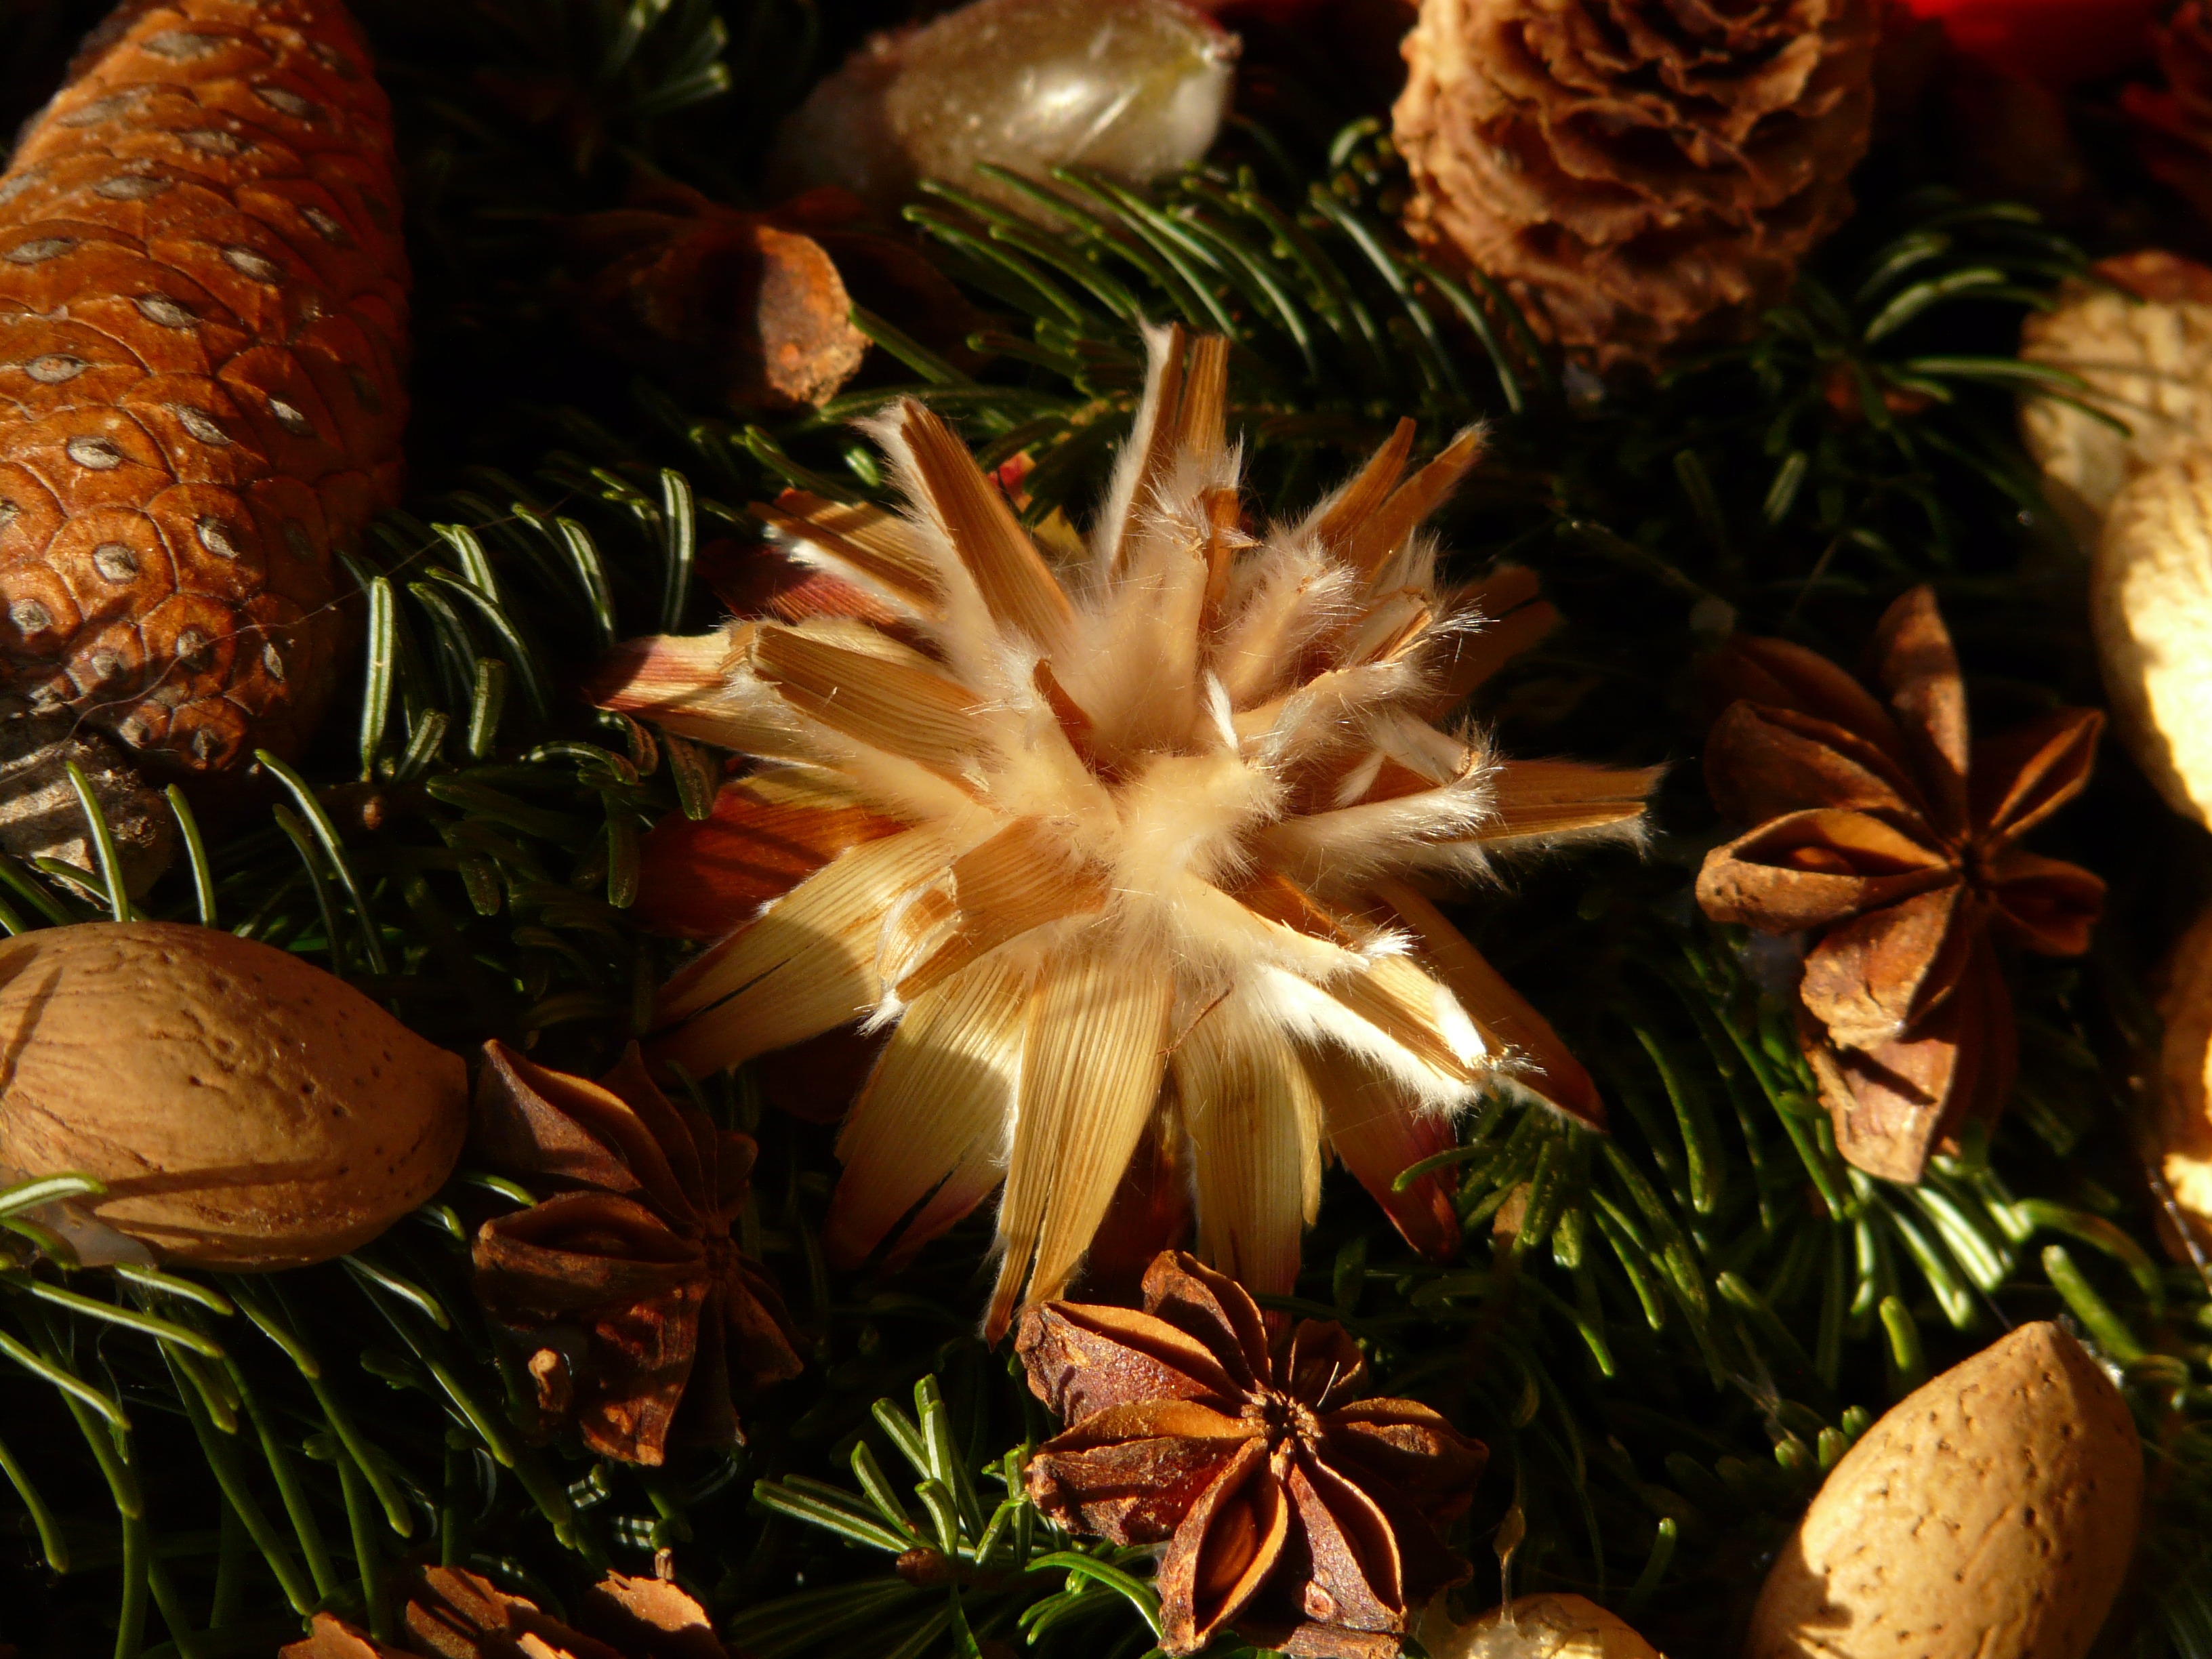
tree, branch, plant, leaf, flower, decoration, food, produce, autumn, christmas, fir, christmas tree, ornament, christmas decoration, coconut, seeds, carving, protea, advent wreath, dried flowers, woody plant, land plant, silver seed, leucospermum